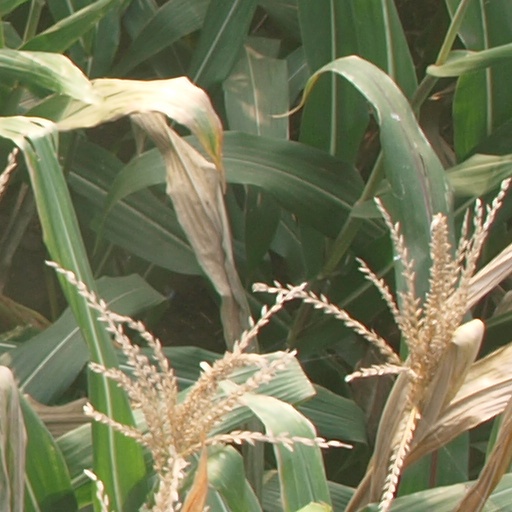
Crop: maize; corn